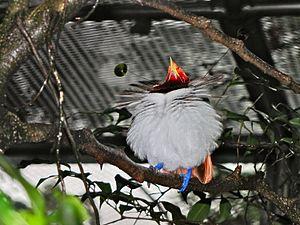
Le Paradisier royal est une espèce de passereaux de la famille des paradiséidés, la famille des paradisiers, l'unique représentante du genre Cicinnurus.